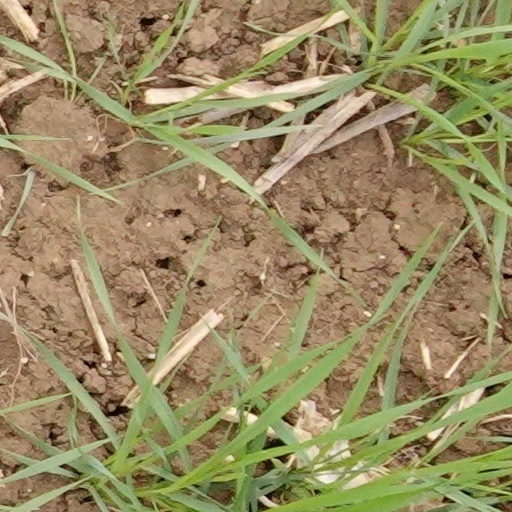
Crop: wheat